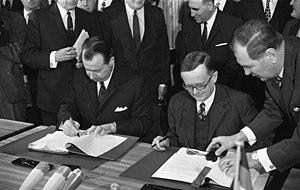
Karl August Fritz Schiller, né le 24 avril 1911 à Breslau et mort le 26 décembre 1994 à Hambourg, est un universitaire et homme d'État allemand.